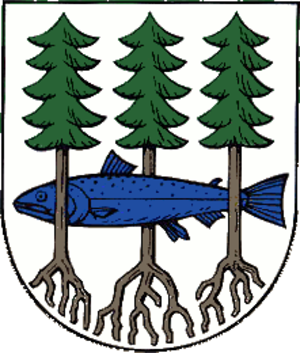
Waltershausen est une ville allemande située dans l'arrondissement de Gotha, en Thuringe. Bâtie à l'ombre du château de Tenneberg, qui fut une des résidences des landgraves de Thuringe et siège du seul fabricant survivant de véhicules de l'ancienne RDA, c'est la deuxième ville de l'arrondissement. La célèbre école Salzmannschule se trouve dans le village de Schnepfenthal qui dépend de Waltershausen.